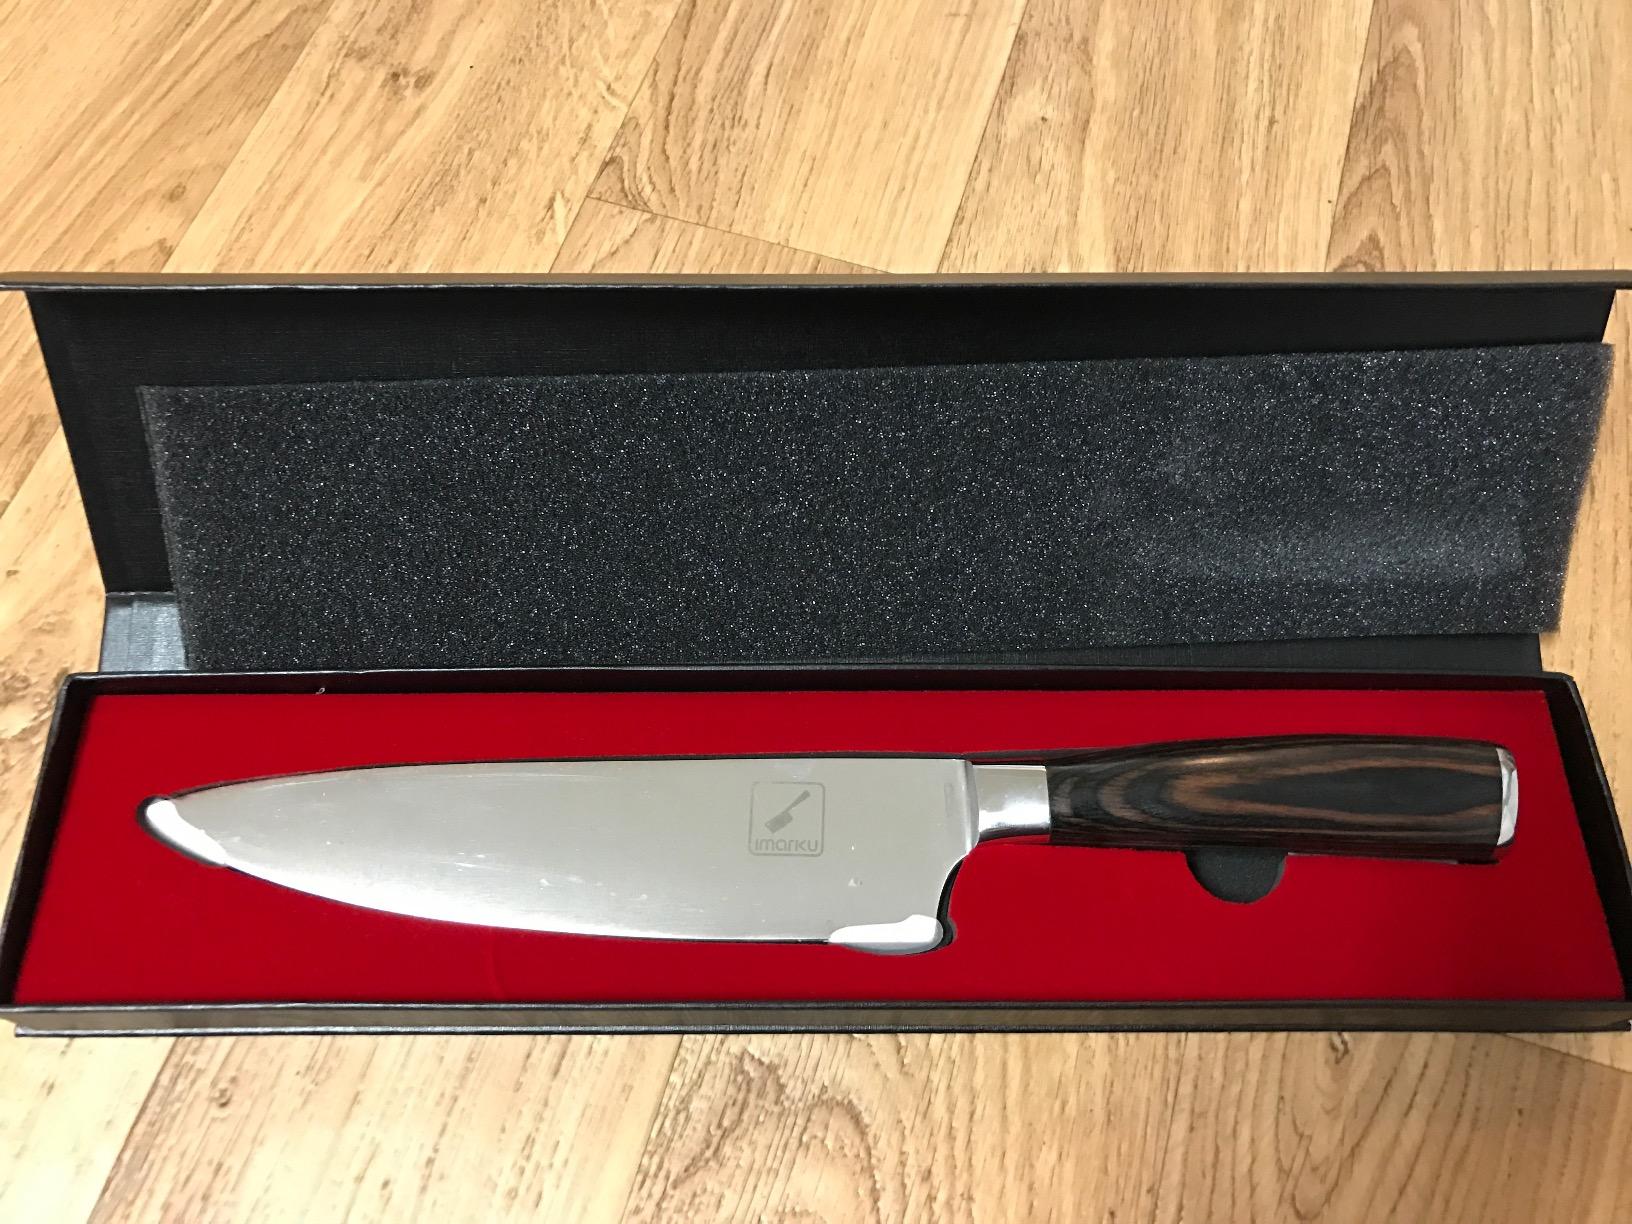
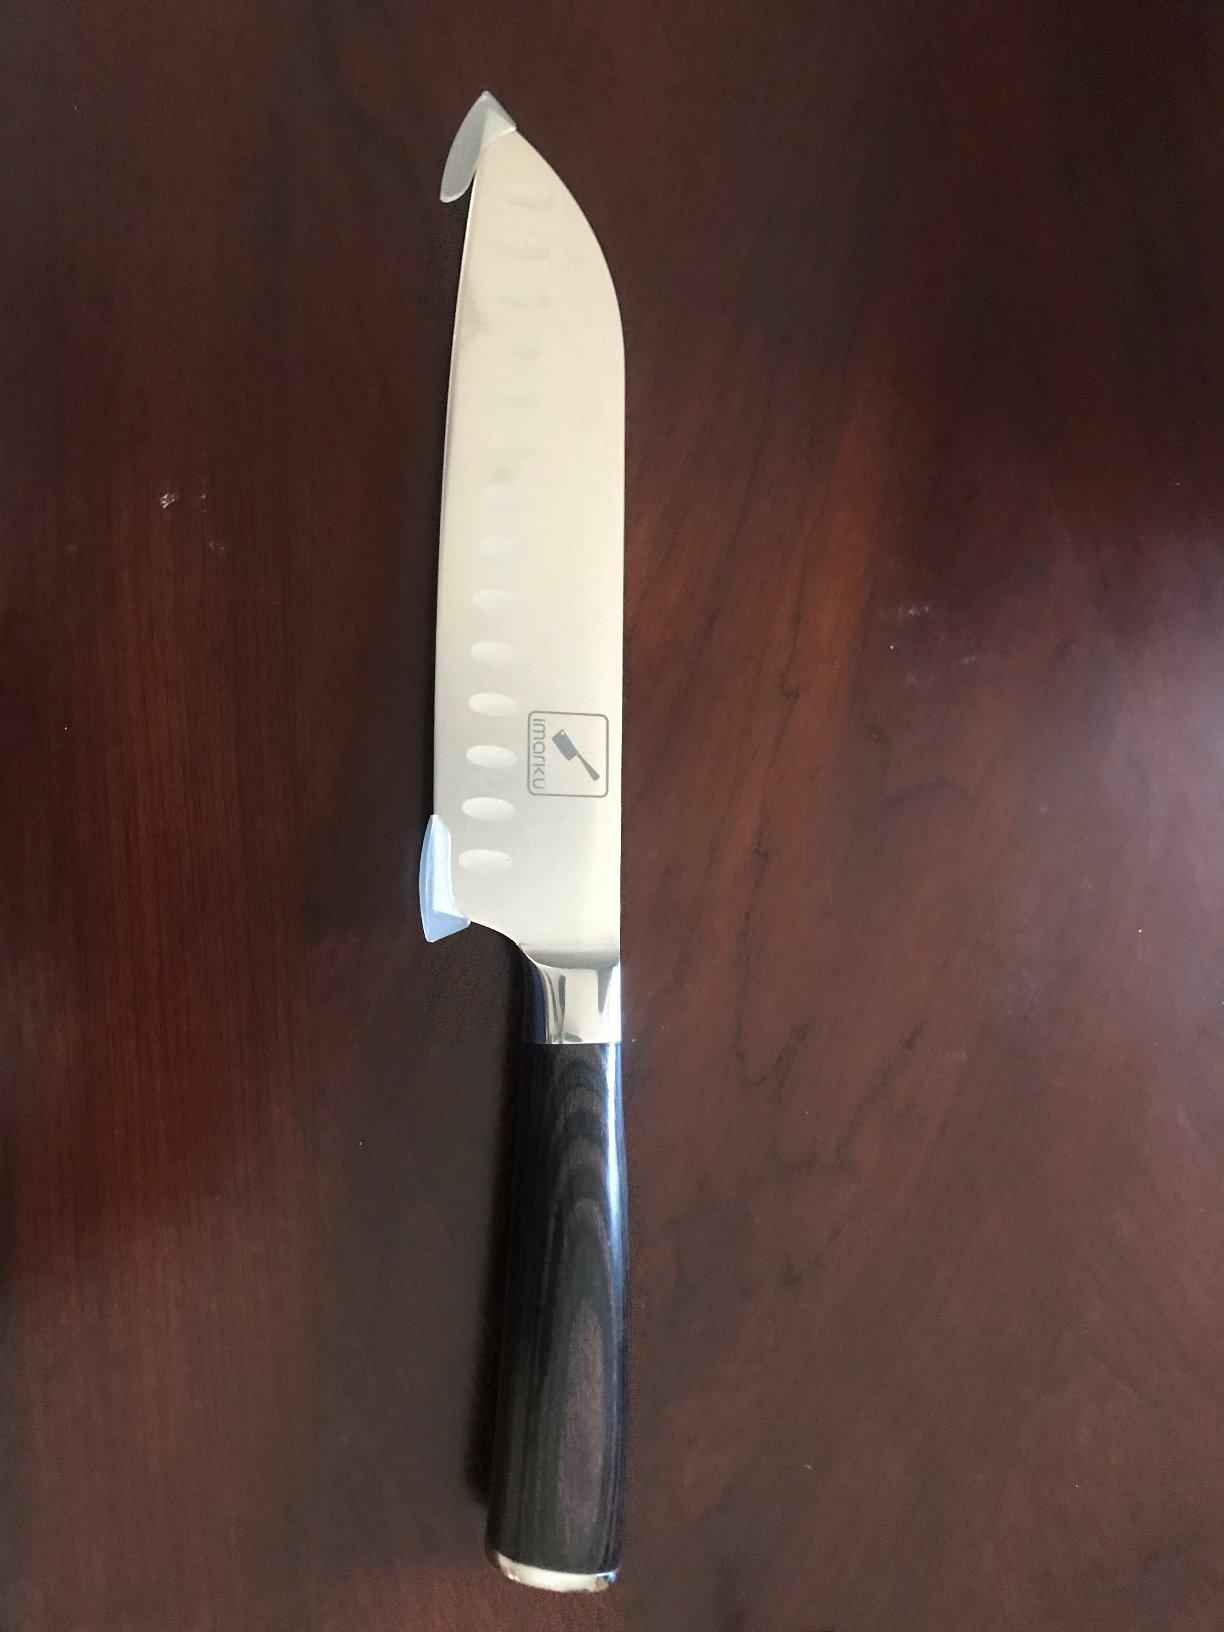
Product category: items_knife
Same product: no